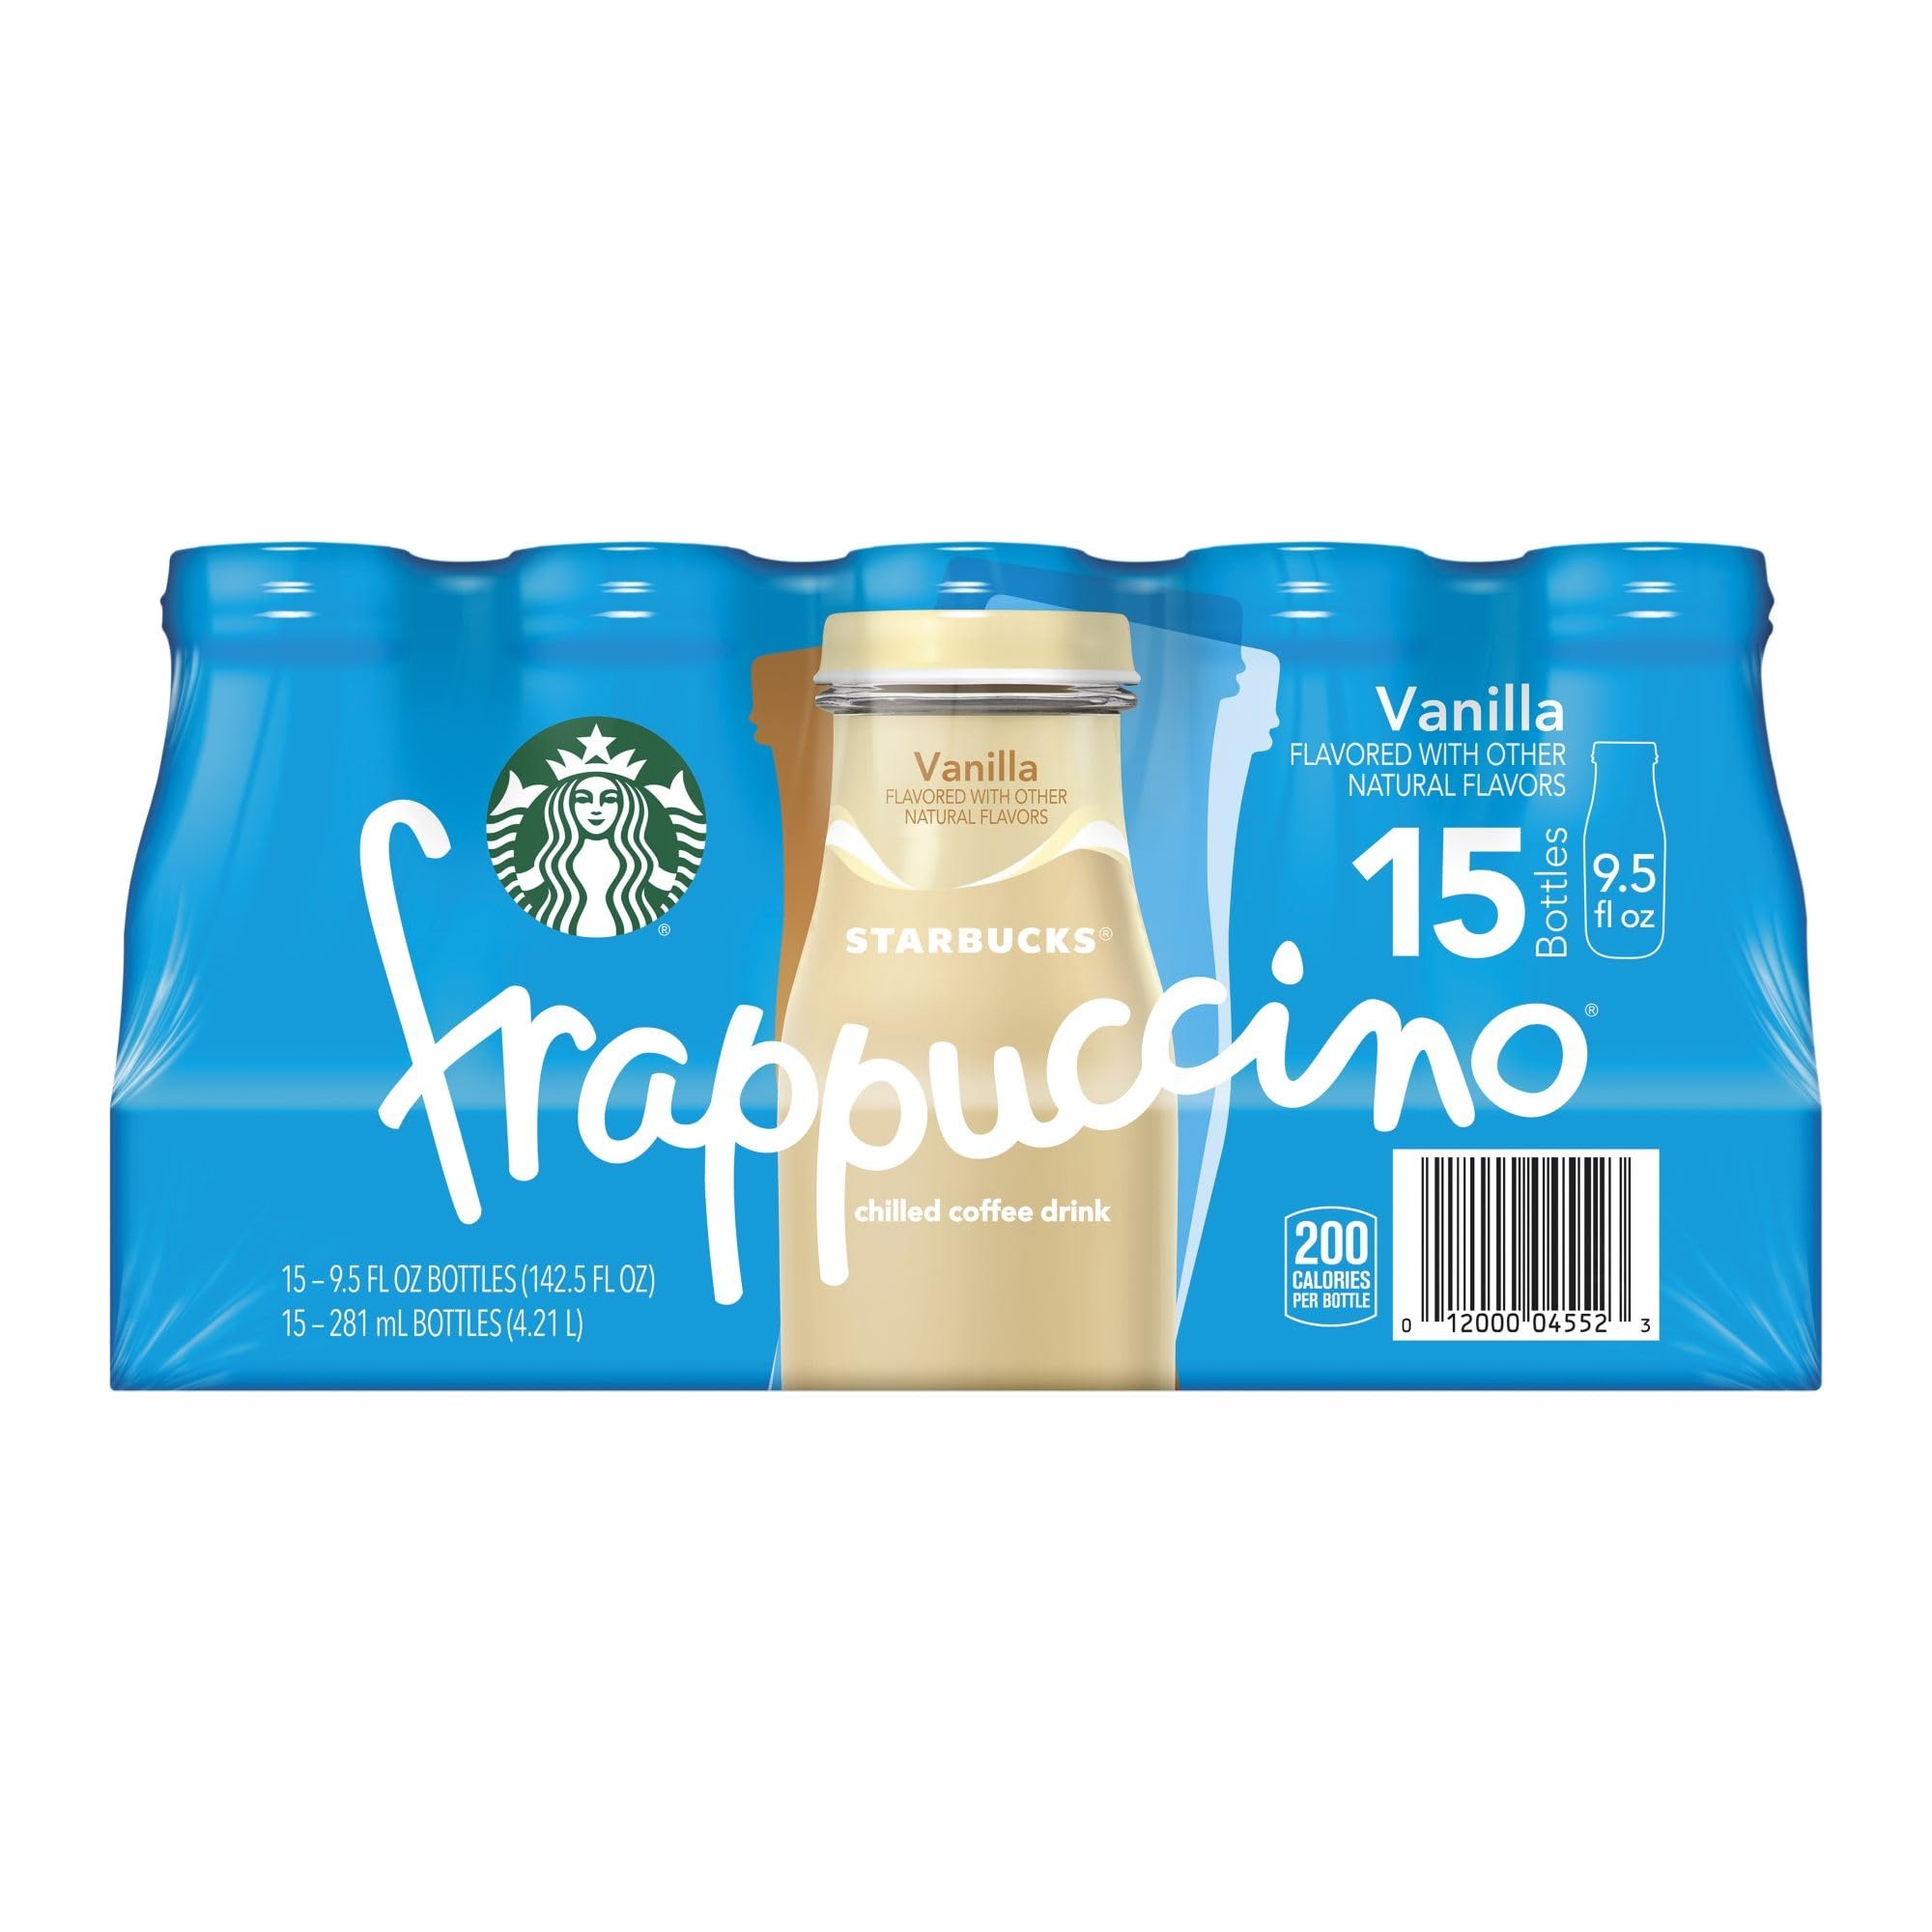
Item Name: Starbucks Frappuccino Coffee Drink, Vanilla (9.5 Ounce ., 15 Pk.), 142.5 Fl Ounce
Bullet Point 1: Low-fat, creamy blend of Starbucks Coffee, milk and Vanilla flavoring
Bullet Point 2: Made with only the finest Arabica Beans
Bullet Point 3: Reach for this delicious blend of Starbucks Coffee, real milk and sweet vanilla flavoring
Value: 142.5
Unit: Fl Oz

Price: 22.29